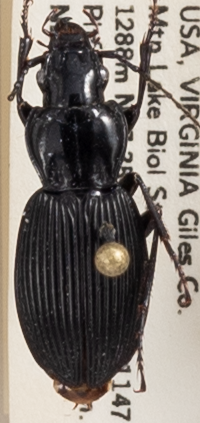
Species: Pterostichus lachrymosus
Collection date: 2018-08-28
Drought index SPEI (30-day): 1.69
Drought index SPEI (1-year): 0.8
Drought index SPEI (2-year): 0.8